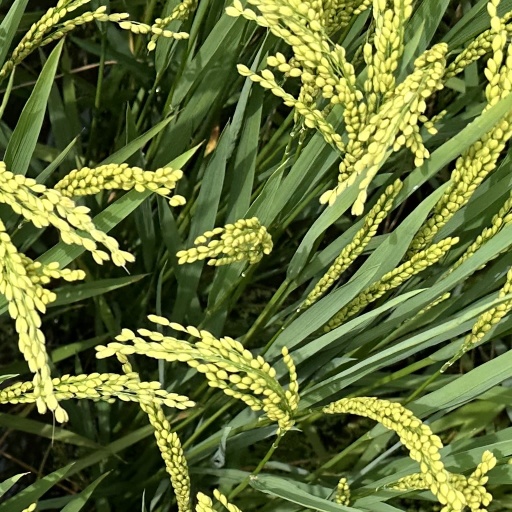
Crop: rice